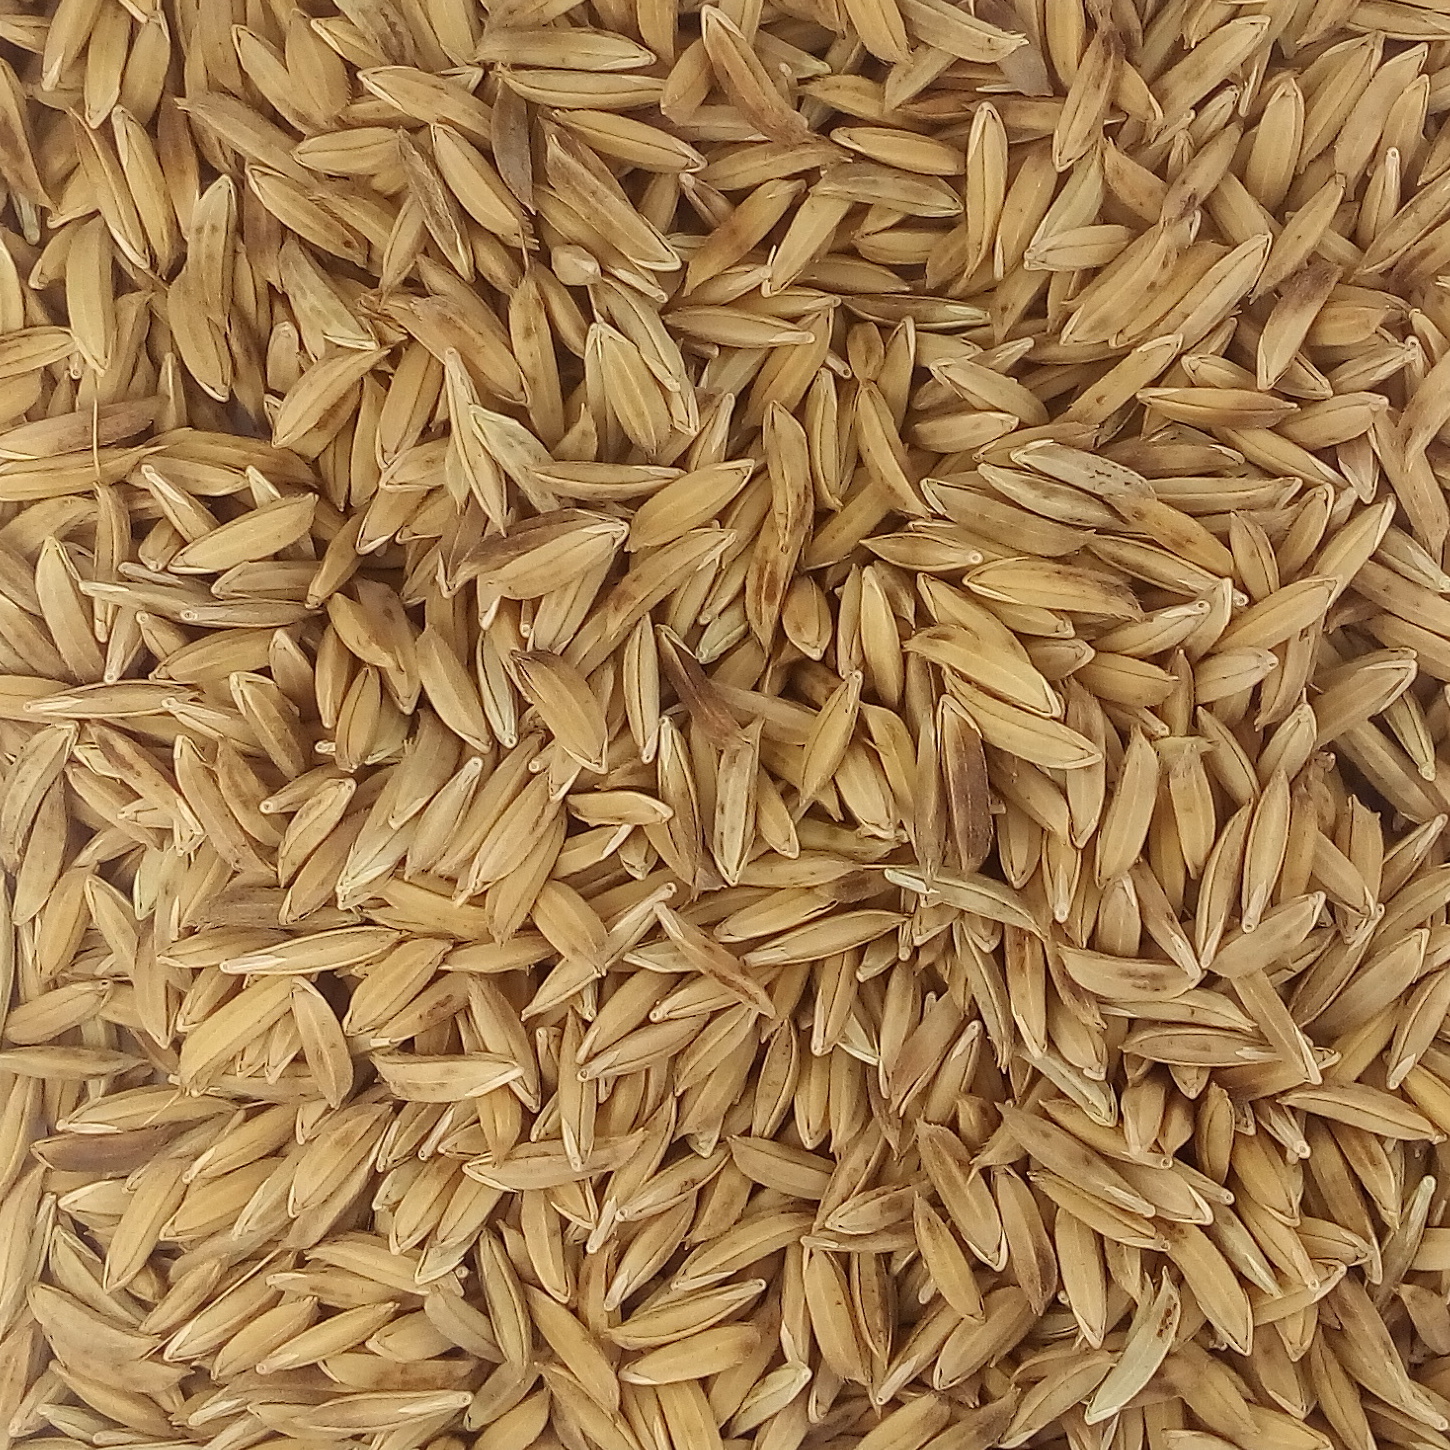
Rice seed variety: BAS_370